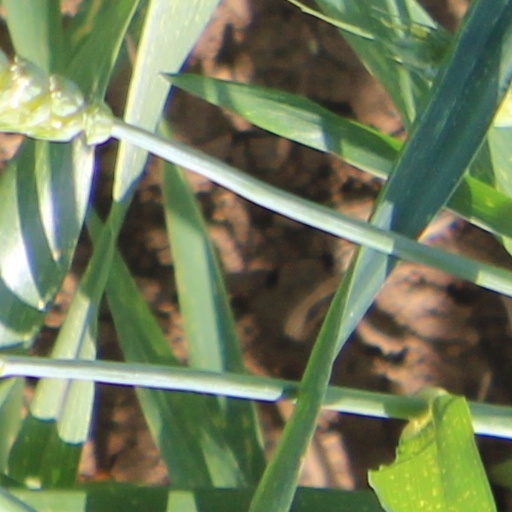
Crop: wheat